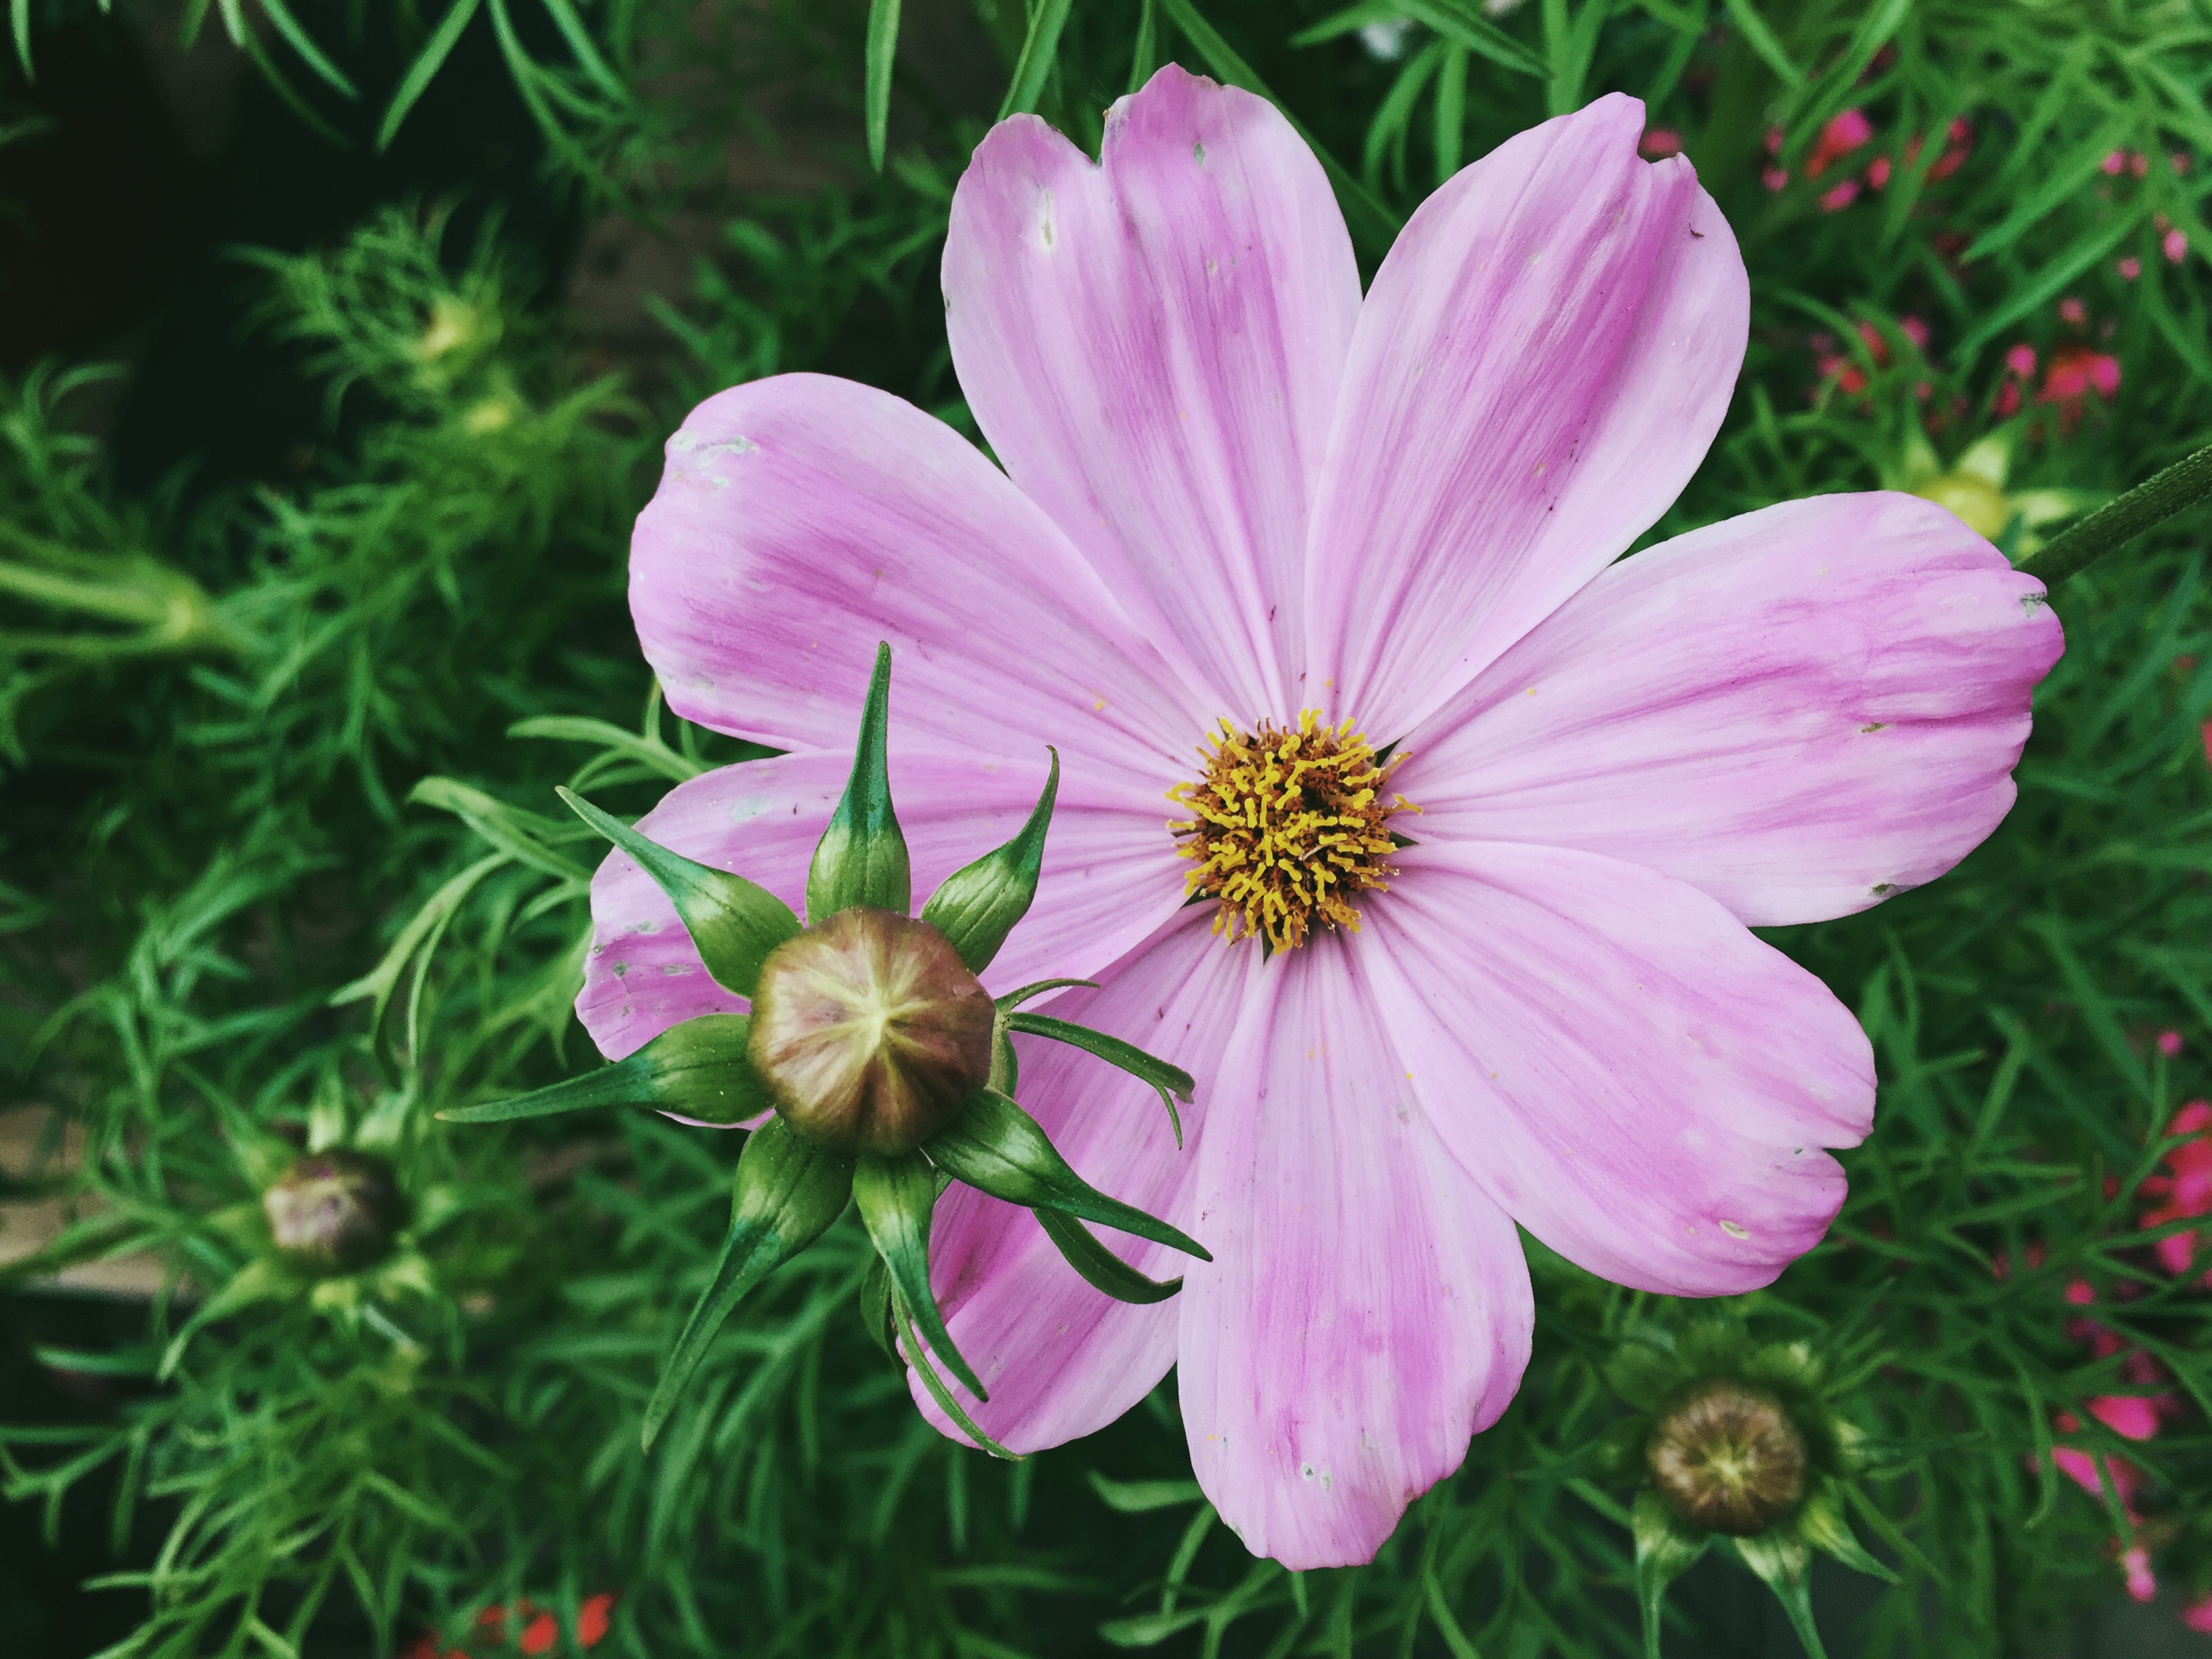
nature, blossom, plant, flower, petal, spring, macro, fresh, botany, blooming, garden, closeup, pink, flora, wildflower, petals, macro photography, flowering plant, daisy family, annual plant, land plant, garden cosmos